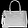
Label: Bag